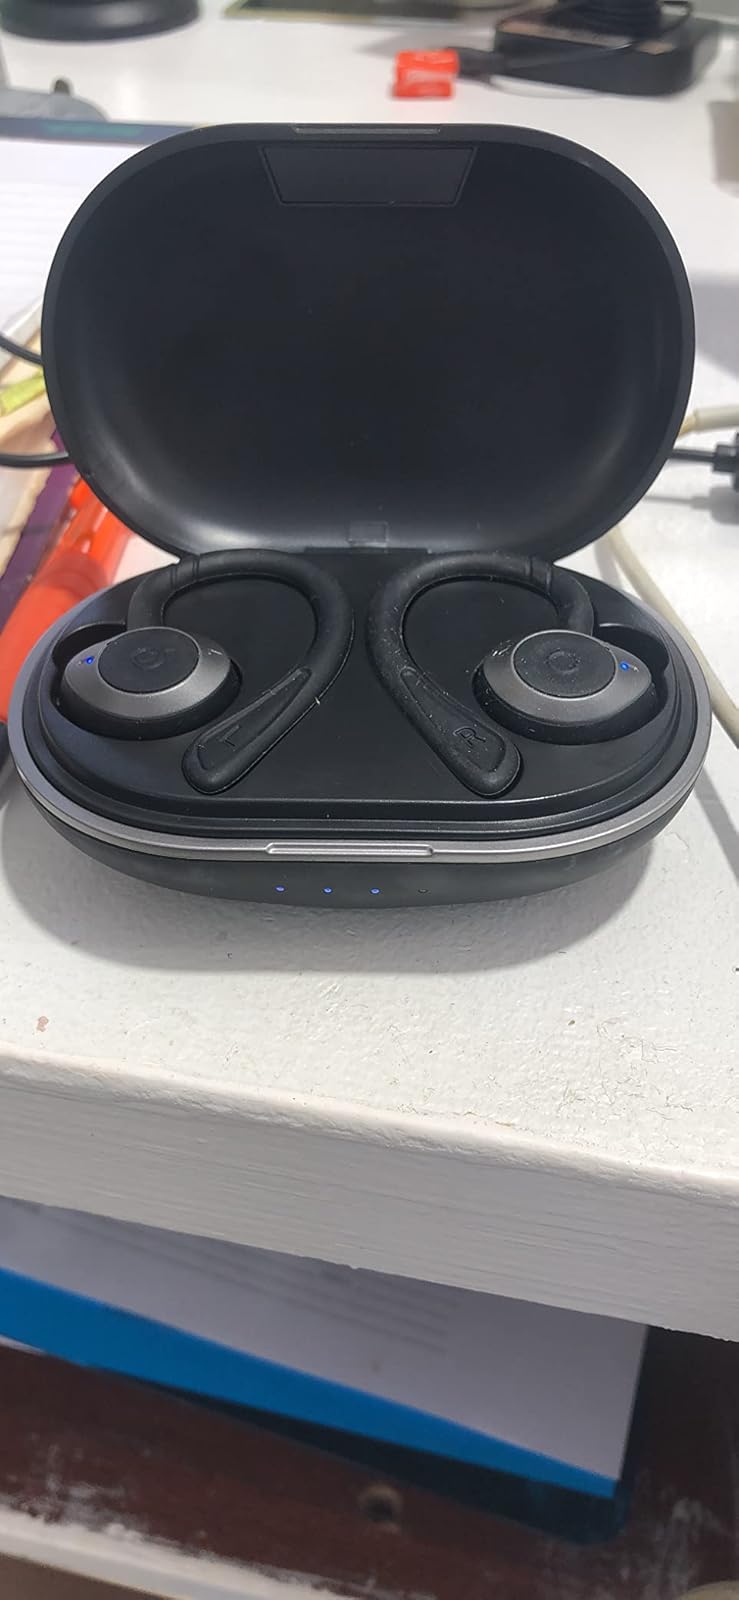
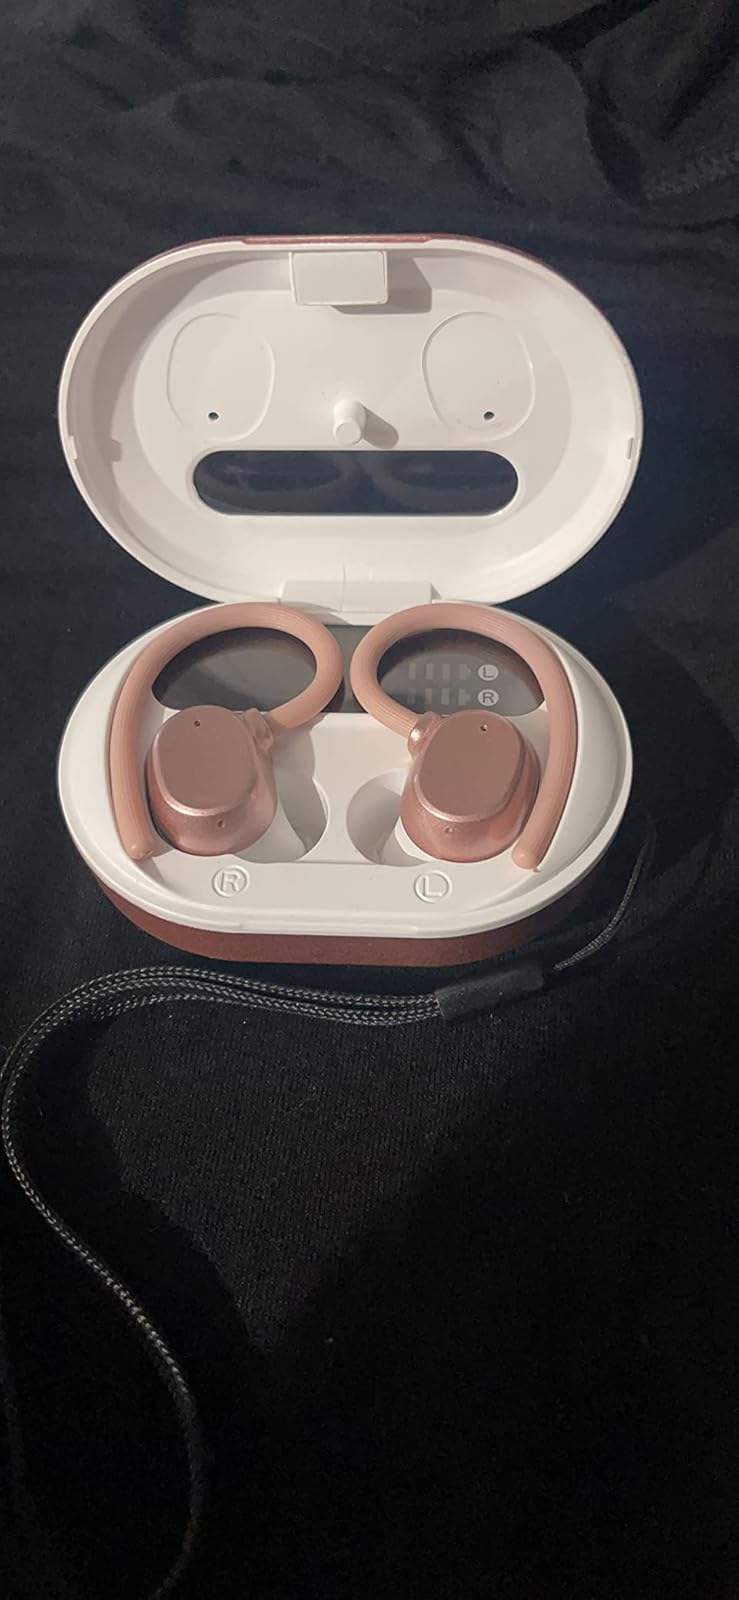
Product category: earbuds
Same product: no